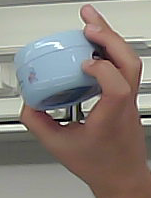
Product: nivea_baby